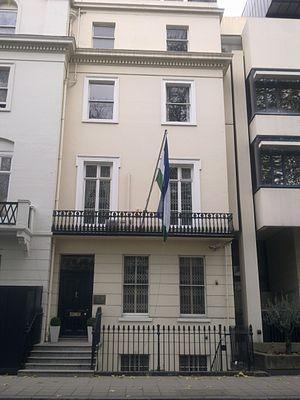
Voici les représentations diplomatiques du Lesotho à l'étranger :